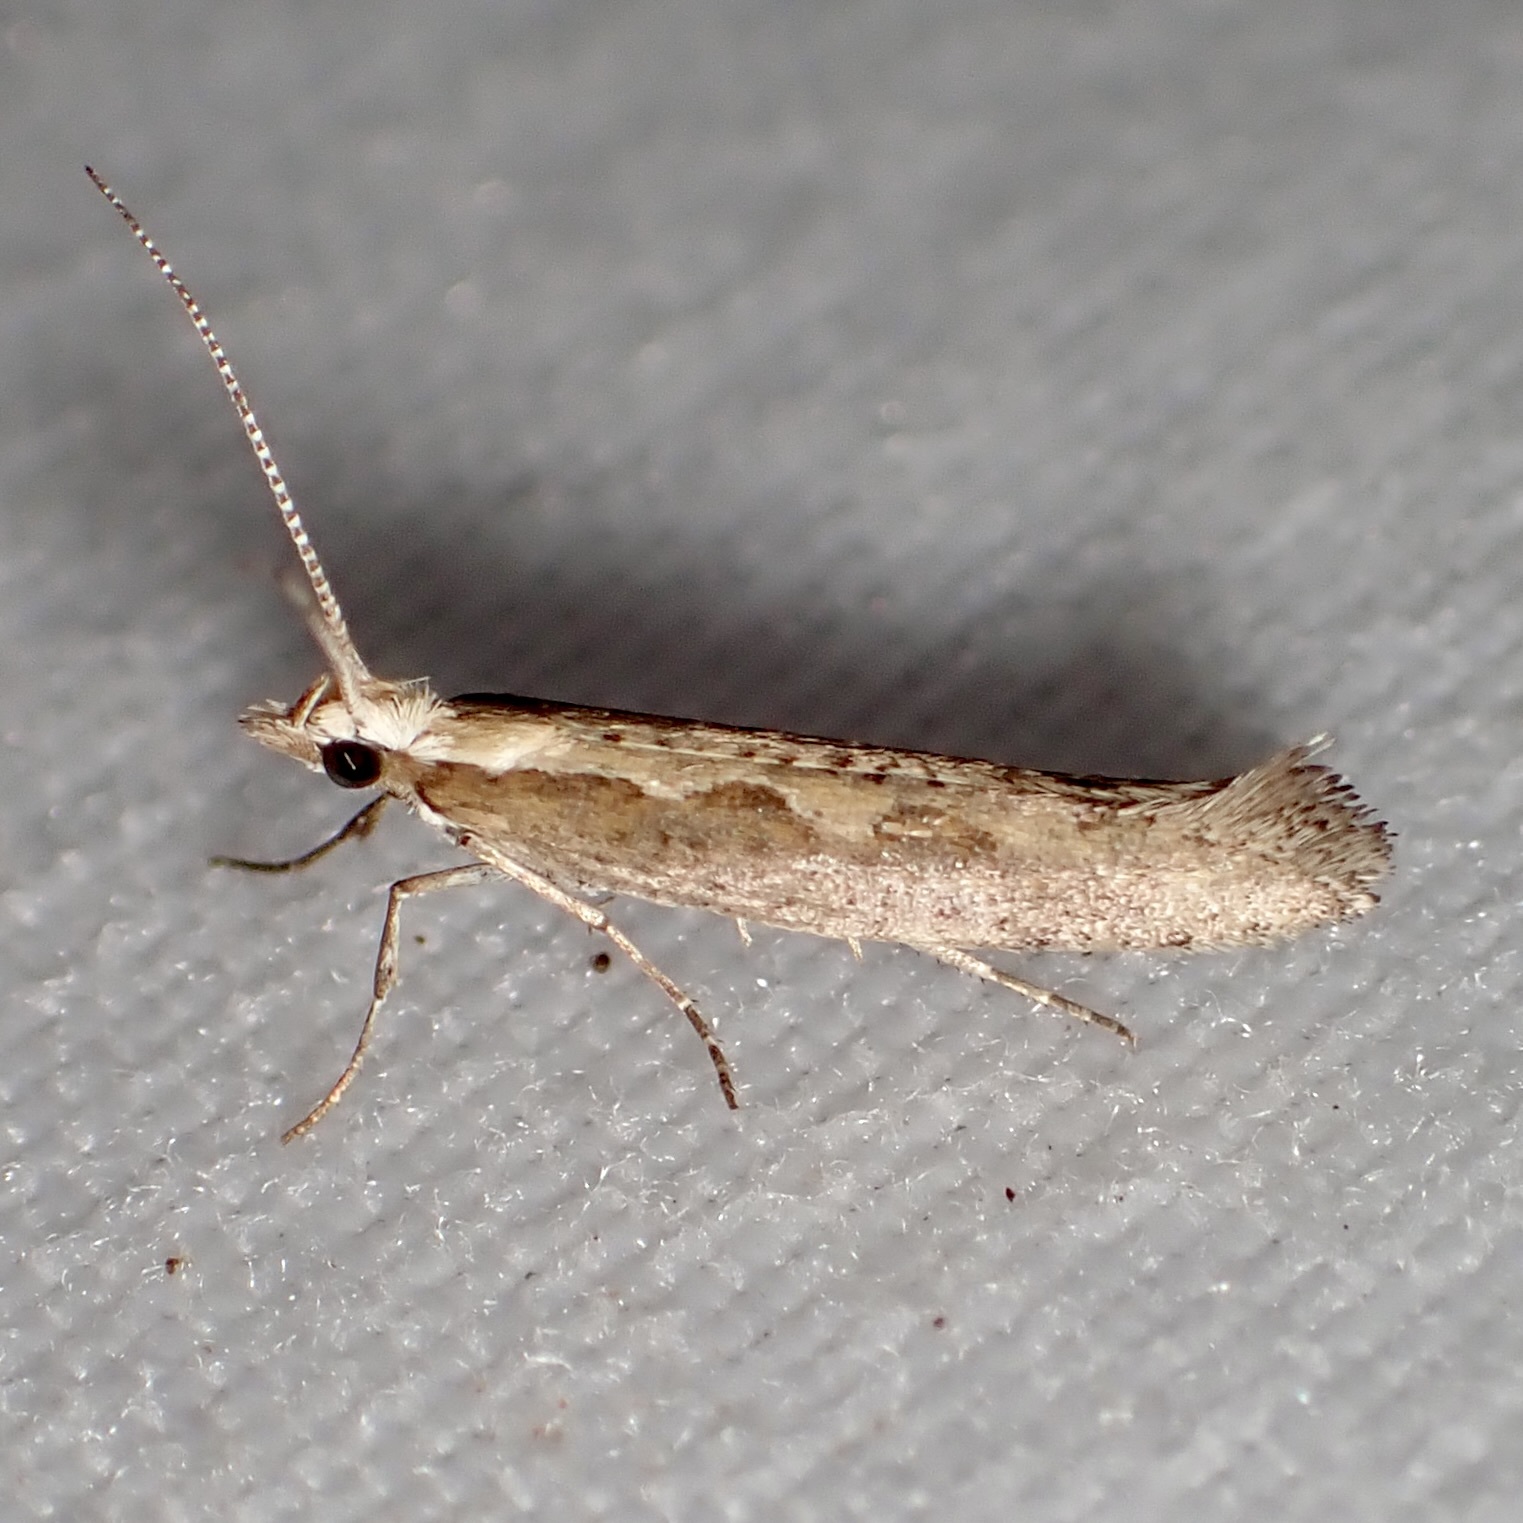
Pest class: diamondback_moth